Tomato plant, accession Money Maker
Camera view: tilt-top (135 deg); turntable rotation: 150 degrees
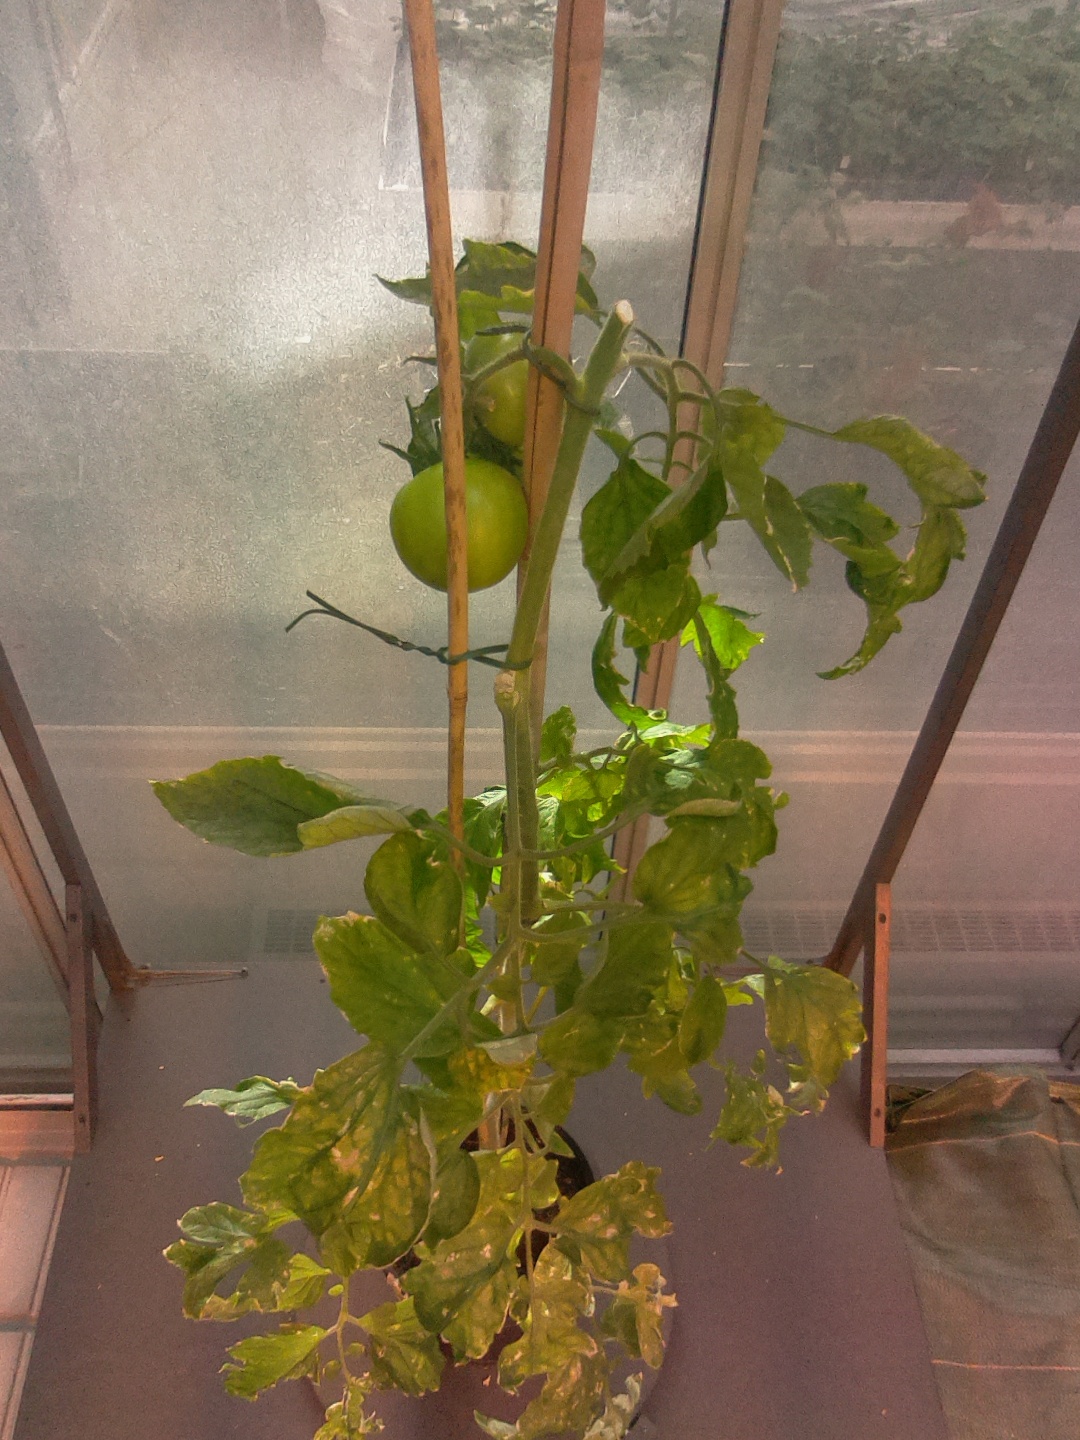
BBCH growth stage 78: 80% -90% of final fruit size